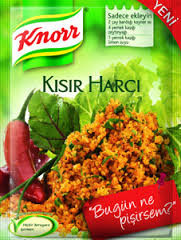
Yemek: kisir